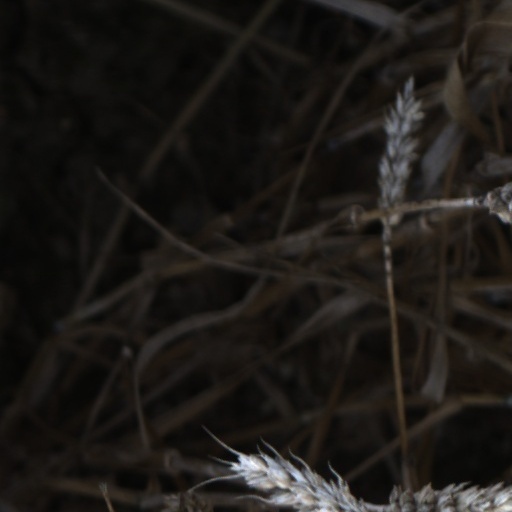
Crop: wheat